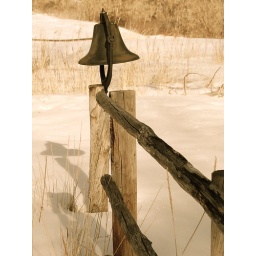
A fence and bell at a house we took a look at in Lander.